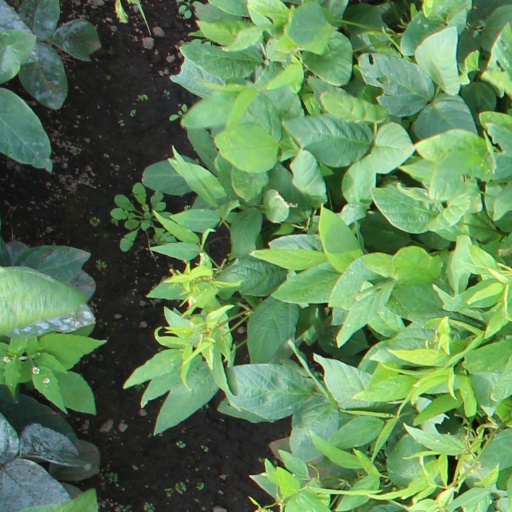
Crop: soybean